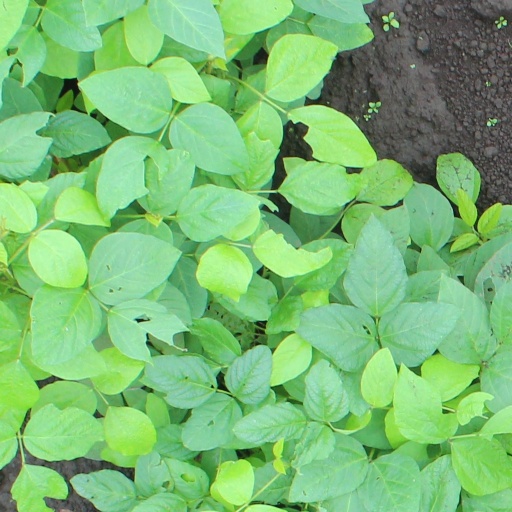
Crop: soybean